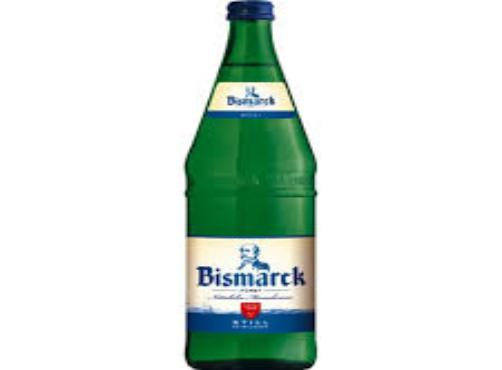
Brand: Furst Bismarck
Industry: Food